Hamatonbetsu, Hokkaido

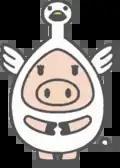
Swatton, the town's mascot

Hamatonbetsu's mascot is who is a gentle yet clumsy pig dressed as a tundra swan. He lives in areas surrounding Lake Kutcharo. His birthday is August 21. According to Ainu legend, he first appeared during the Jomon period to bring food and medical needs for good health and protection from crimes and natural disasters. Nowadays, he is no longer a god anymore. Instead, he is now a ballet dancer (who is auditioning for Swan Lake) and the assistant to the mayor. He still helps the town to children and adults around the world and brings happiness during difficult times by his dance moves while promoting the town. He knows laughter is the best medicine.